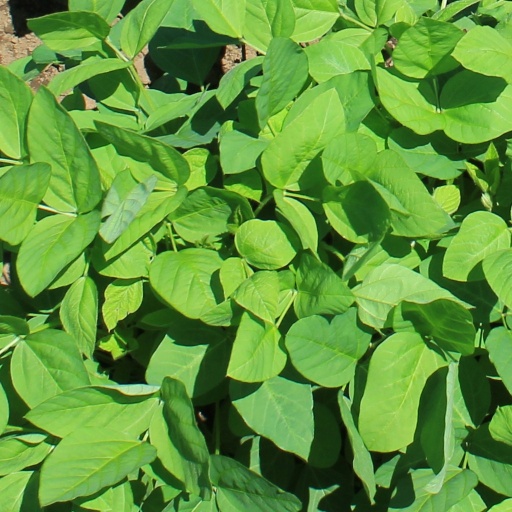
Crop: soybean